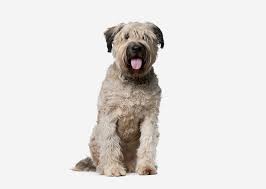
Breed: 233-n000072-Bouvier_des_Flandres